Tupolev ANT-20

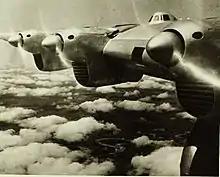
View of the starboard engines and the mechanic's pulpit housed in the wing for their monitoring from the cabin of the ANT-20bis

A replacement aircraft, the ANT-20bis (also designated PS-124 or "Passazhirsky Samolyot" 124, so named as it was built at Plant No. 124), had begun production the following year and first flew in 1938 (other sources mention 15 May 1939 as the date of the first flight). It was largely identical in design but with six more-powerful Mikulin AM-34FRNV engines. On 12 August 1939 it was sold to Aeroflot and served their transport routes in Russia and Uzbekistan. In December 1940, the aircraft was re-engined with two slightly more powerful Mikulin AM-35 engines in the inner positions (numbers three and four). On 14 December 1942, it crashed after the pilot allowed a passenger to take his seat momentarily and the passenger activated the stabilizer control mechanism via a switch on the pilot's armrest, raising the stabilizer and sending the airplane into a nosedive from an altitude of , killing all 36 on board.